The Carol Burnett Show

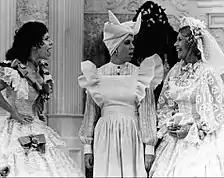
Burnett, Vicki Lawrence, and guest star Dinah Shore in the 1976 "Went with the Wind!" sketch

Vicki Lawrence, a young singer from The Young Americans, wrote a letter to Burnett when she was 17, remarking on their physical resemblance. This led to her audition and getting hired to play Burnett's kid sister in numerous "Carol and Sis" sketches.